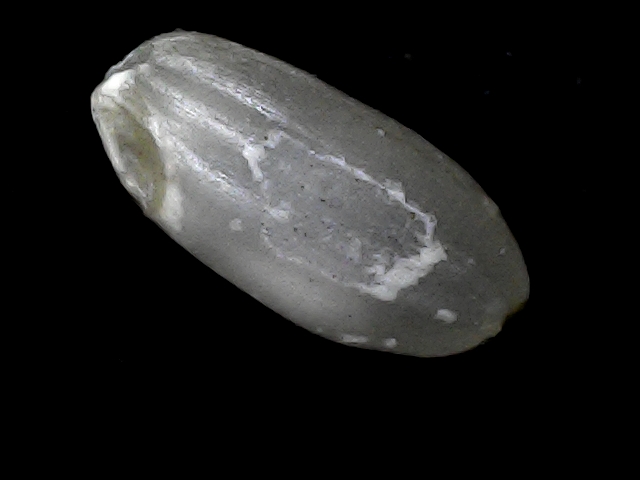
Rice variety: BD33